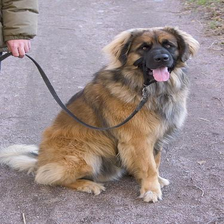
Species: dog
Breed: leonberger